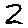
Label: 2